Toyota RV8 engine

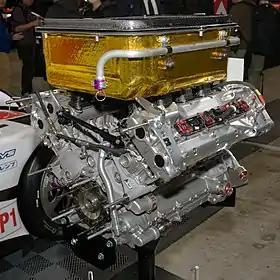
The RV8 on display at the 2017 Tokyo Auto Salon

The Toyota RV8 engine family is a series of race car engines designed, developed and produced by Toyota Racing Development. They come in 2.65-liter, 3.0-liter and 3.4-liter, turbocharged and naturally-aspirated, V8 racing engine versions. They are used in the CART series, IRL IndyCar Series, Formula Nippon, Super GT, and Le Mans Prototype sports car racing, from 1996 to 2015. The naturally-aspirated engine, formerly used in Formula Nippon and Super GT, is itself derived from the Toyota Indy V8 Indy car racing V8 engine.